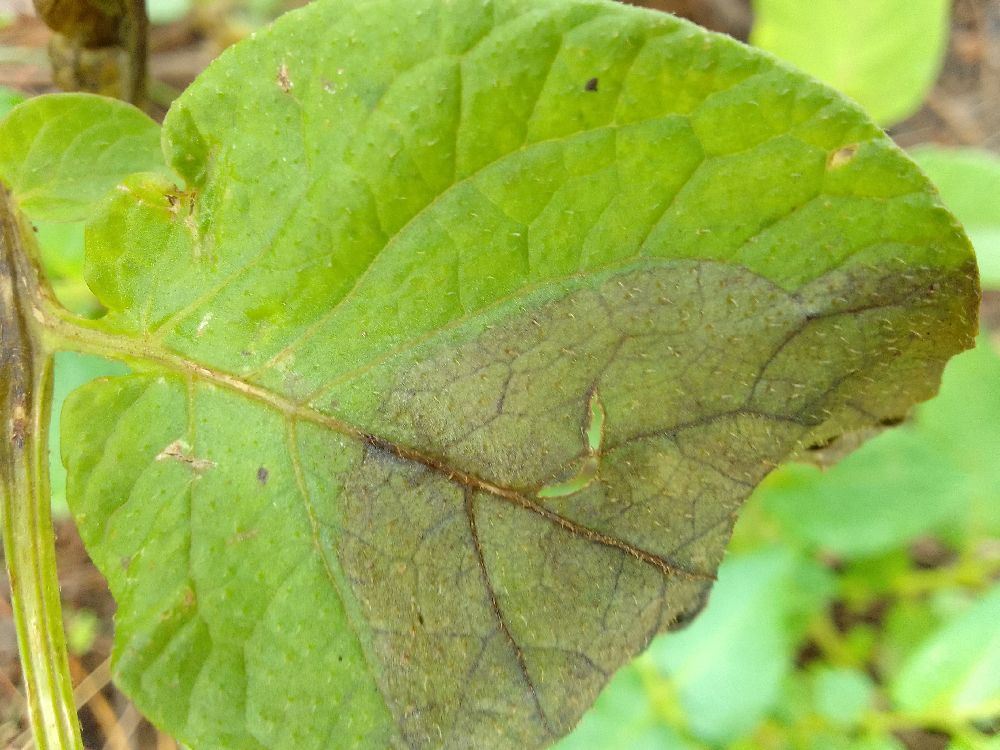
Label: Late blight